Curtiss King

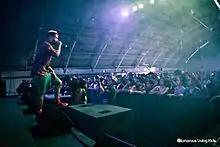
Curtiss King performing during the 2012 Paid Dues Festival

Dwan Howard, better known by his stage name Curtiss King, is an American hip hop recording artist and record producer based out of the Inland Empire in California. Signed to independent label Black Cloud Music, King is also known for his productions credits with artists such as Murs, Noa James, Top Dawg Entertainment recording artist Ab-Soul, Glasses Malone, Mack 10 and more.